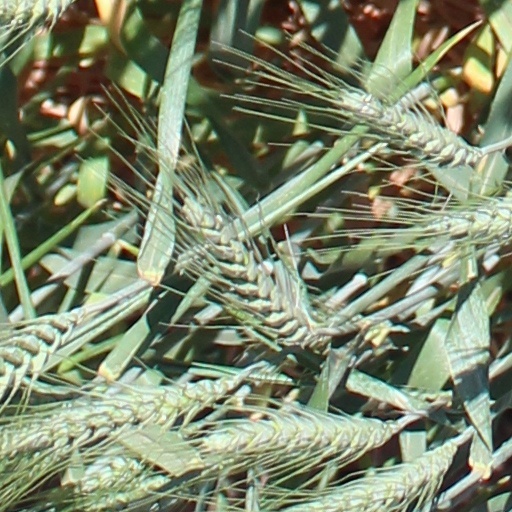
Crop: wheat